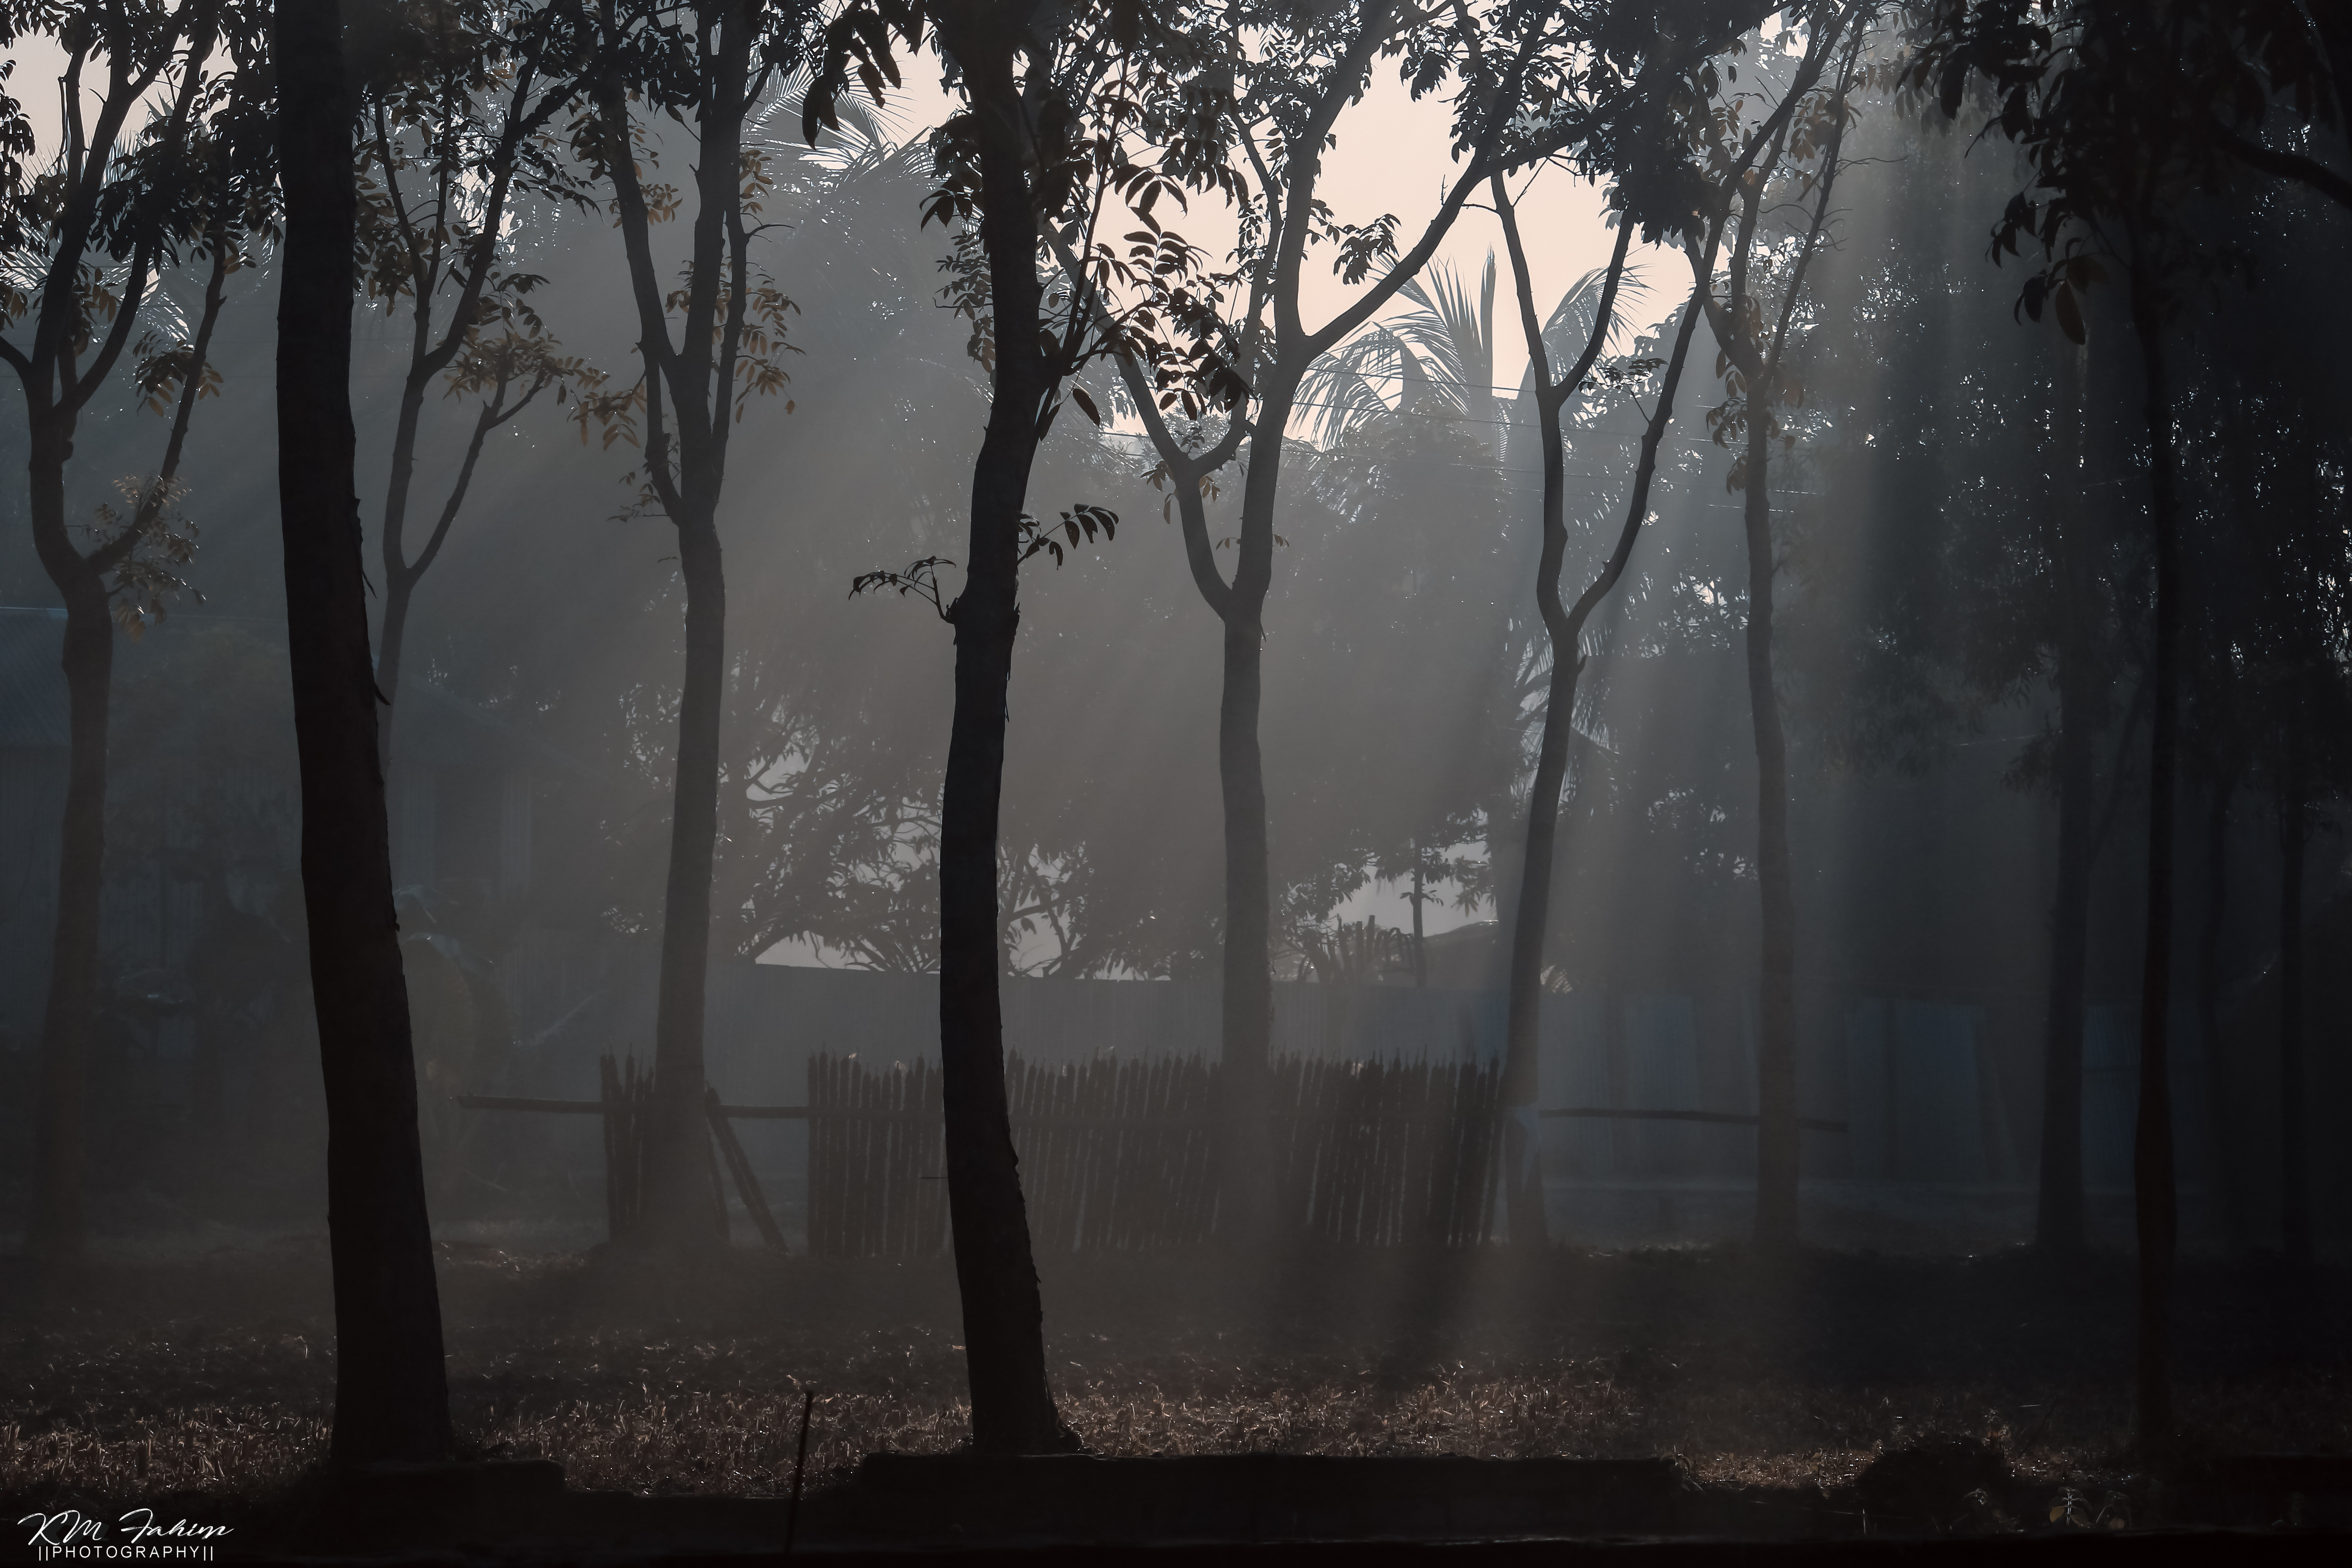
trees landscape, morning, fog, haze, shadow, light, ray, sunny, jungle, background, sky, bright, dark, colorful, atmospheric phenomenon, nature, mist, tree, forest, natural environment, atmosphere, woodland, natural landscape, biome, old growth forest, woody plant, sunlight, plant, landscape, darkness, tropical and subtropical coniferous forests, temperate coniferous forest, Northern hardwood forest, photography, spruce fir forest